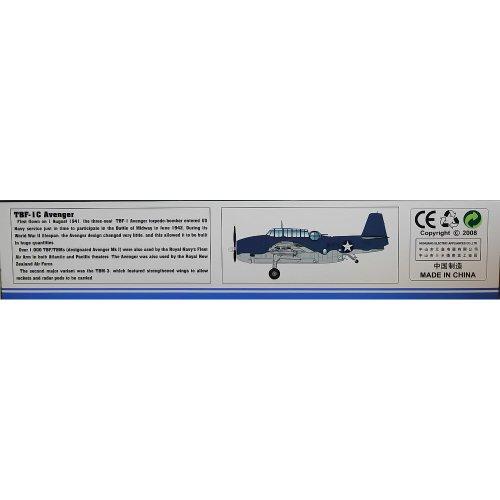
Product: Hobby Boss TBF-1C Avenger Airplane Model Building Kit
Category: Toys & Games | Hobbies | Models & Model Kits | Model Kits | Airplane & Jet Kits
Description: Decals and color painting guide for 3 US Navy aircraft.
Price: $52.33